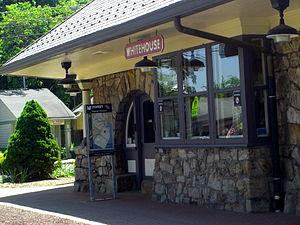
Readington Township est un township américain situé dans le comté de Hunterdon au New Jersey.